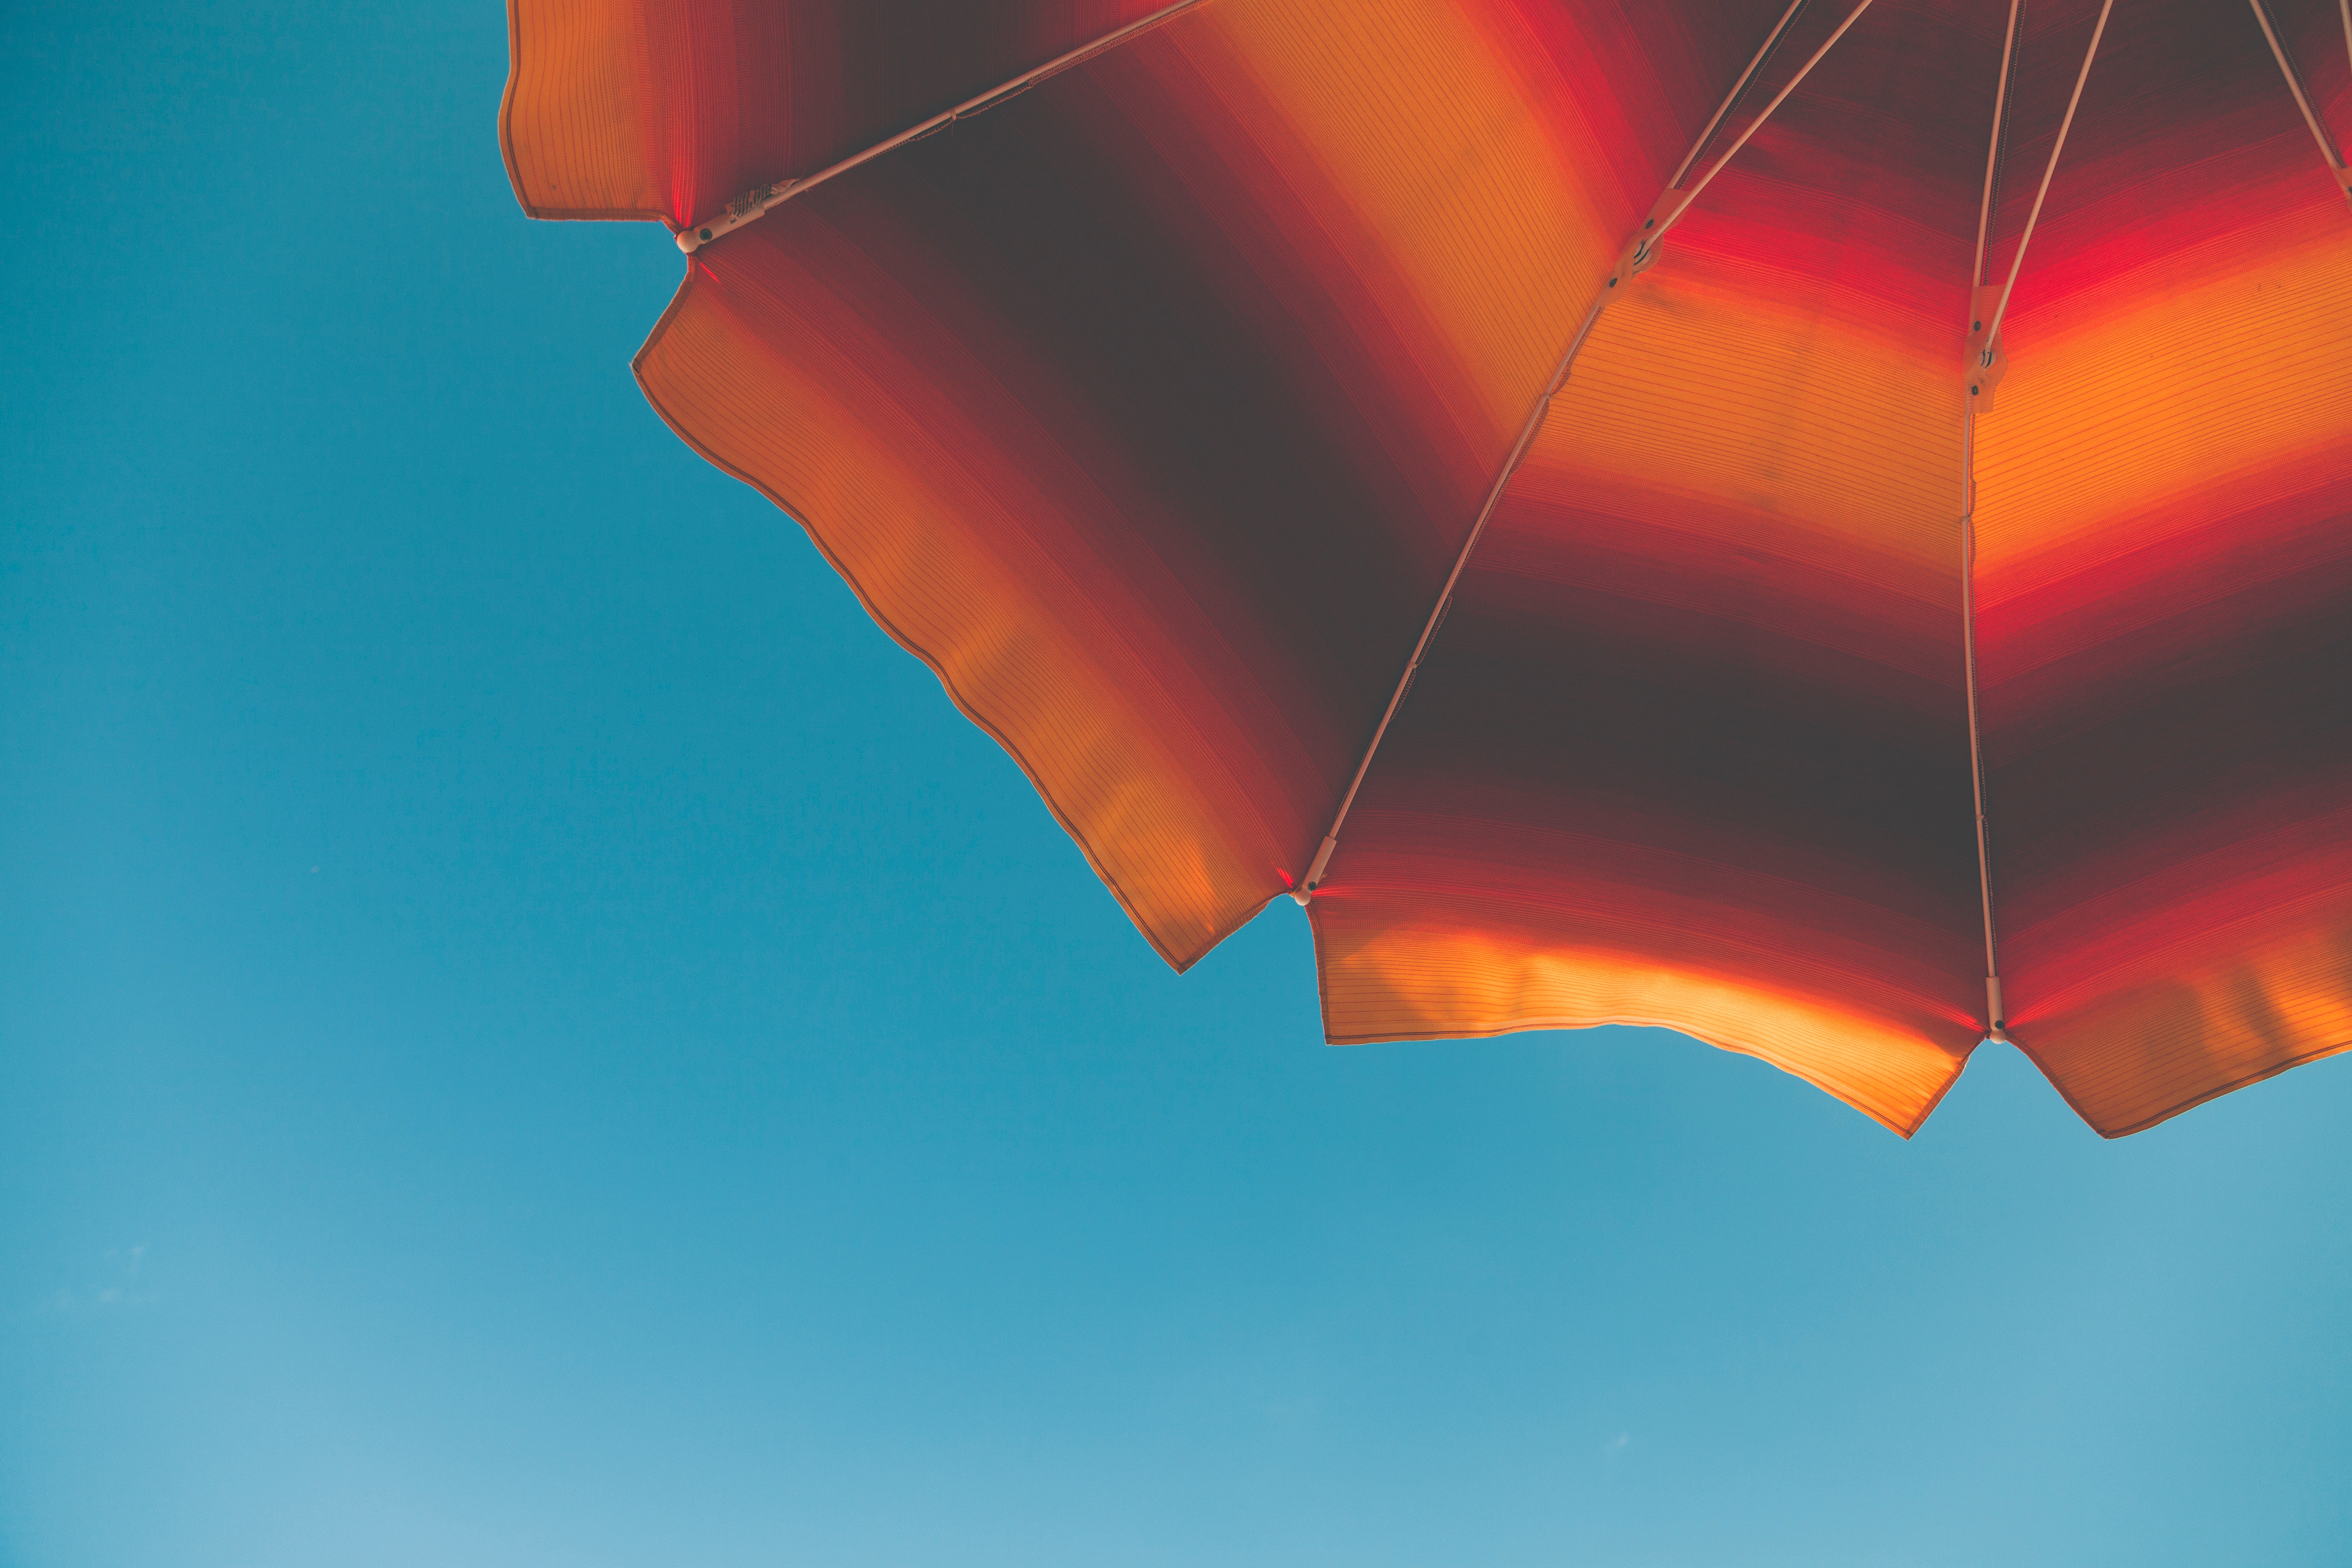
orange, sky, line, air sports, sunlight